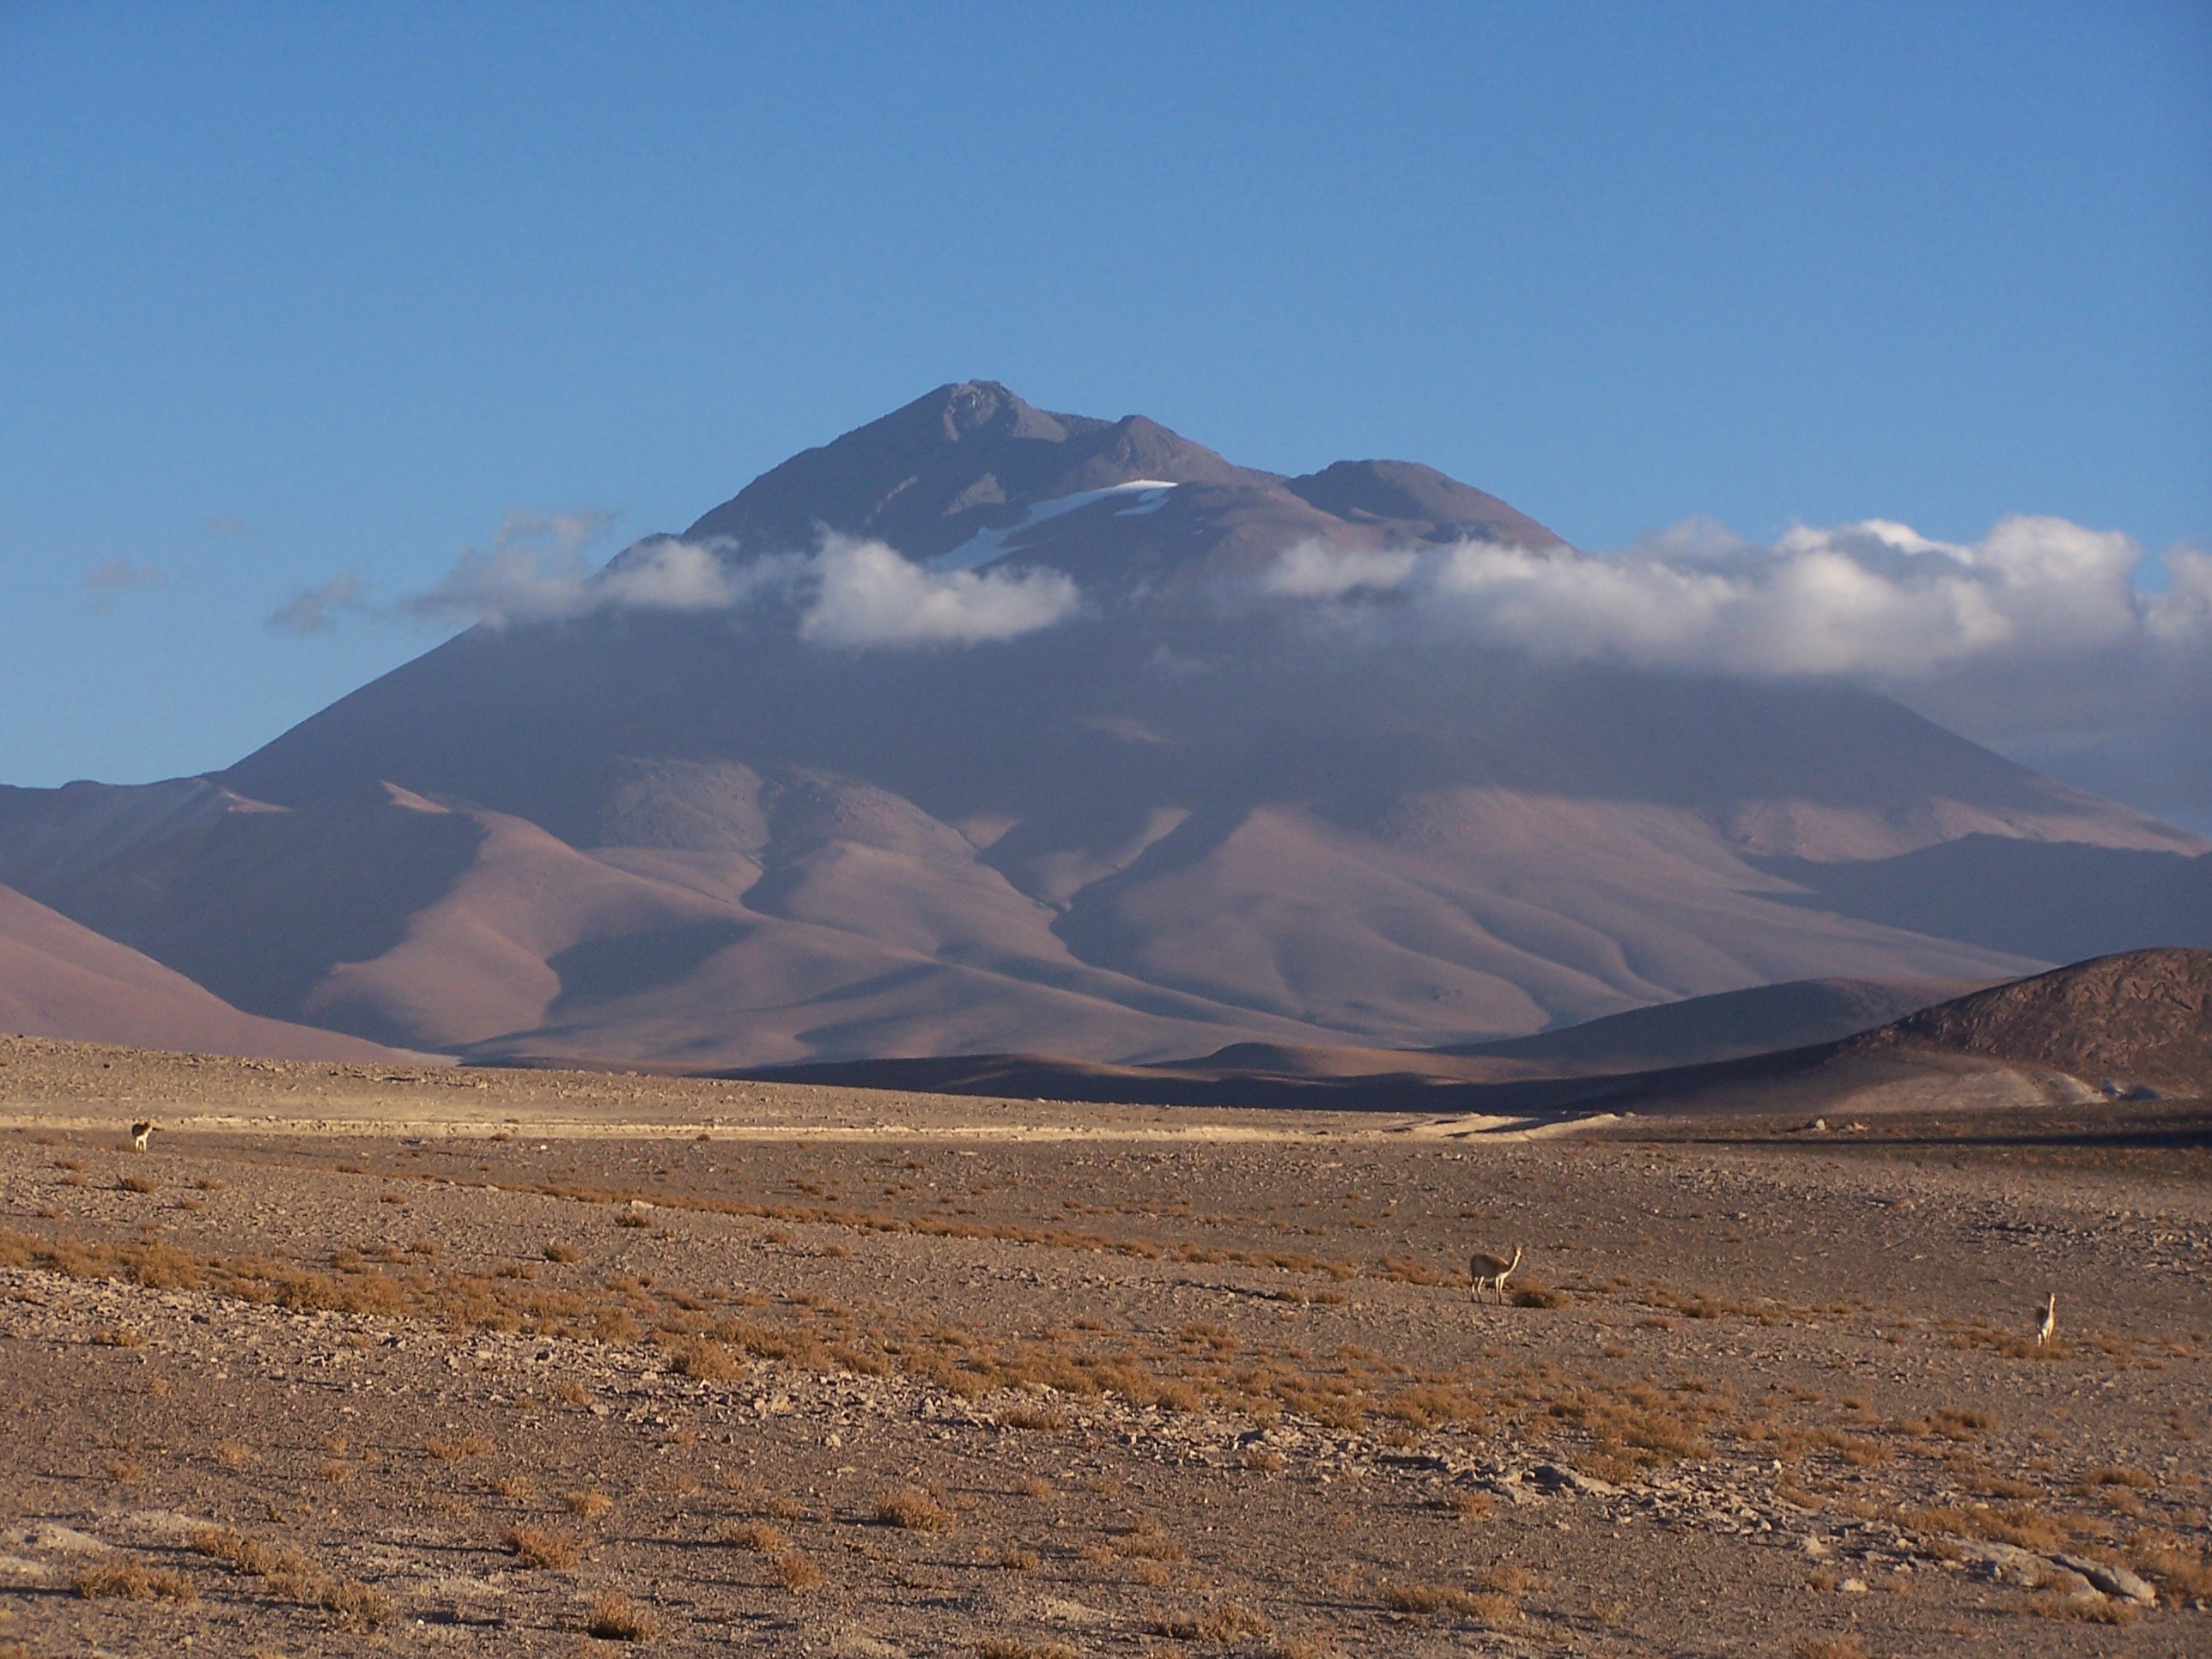
landscape, wilderness, mountain, hill, desert, valley, mountain range, travel, volcano, ridge, plain, chile, geology, grassland, badlands, plateau, south america, fell, andes, ecosystem, wadi, butte, steppe, llullaillaco, vicuna, vicunas, 6000m mountain, 6000er, remoteness, middle of nowhere, landform, stratovolcano, natural environment, geographical feature, aeolian landform, mountainous landforms, volcanic landform, shield volcano